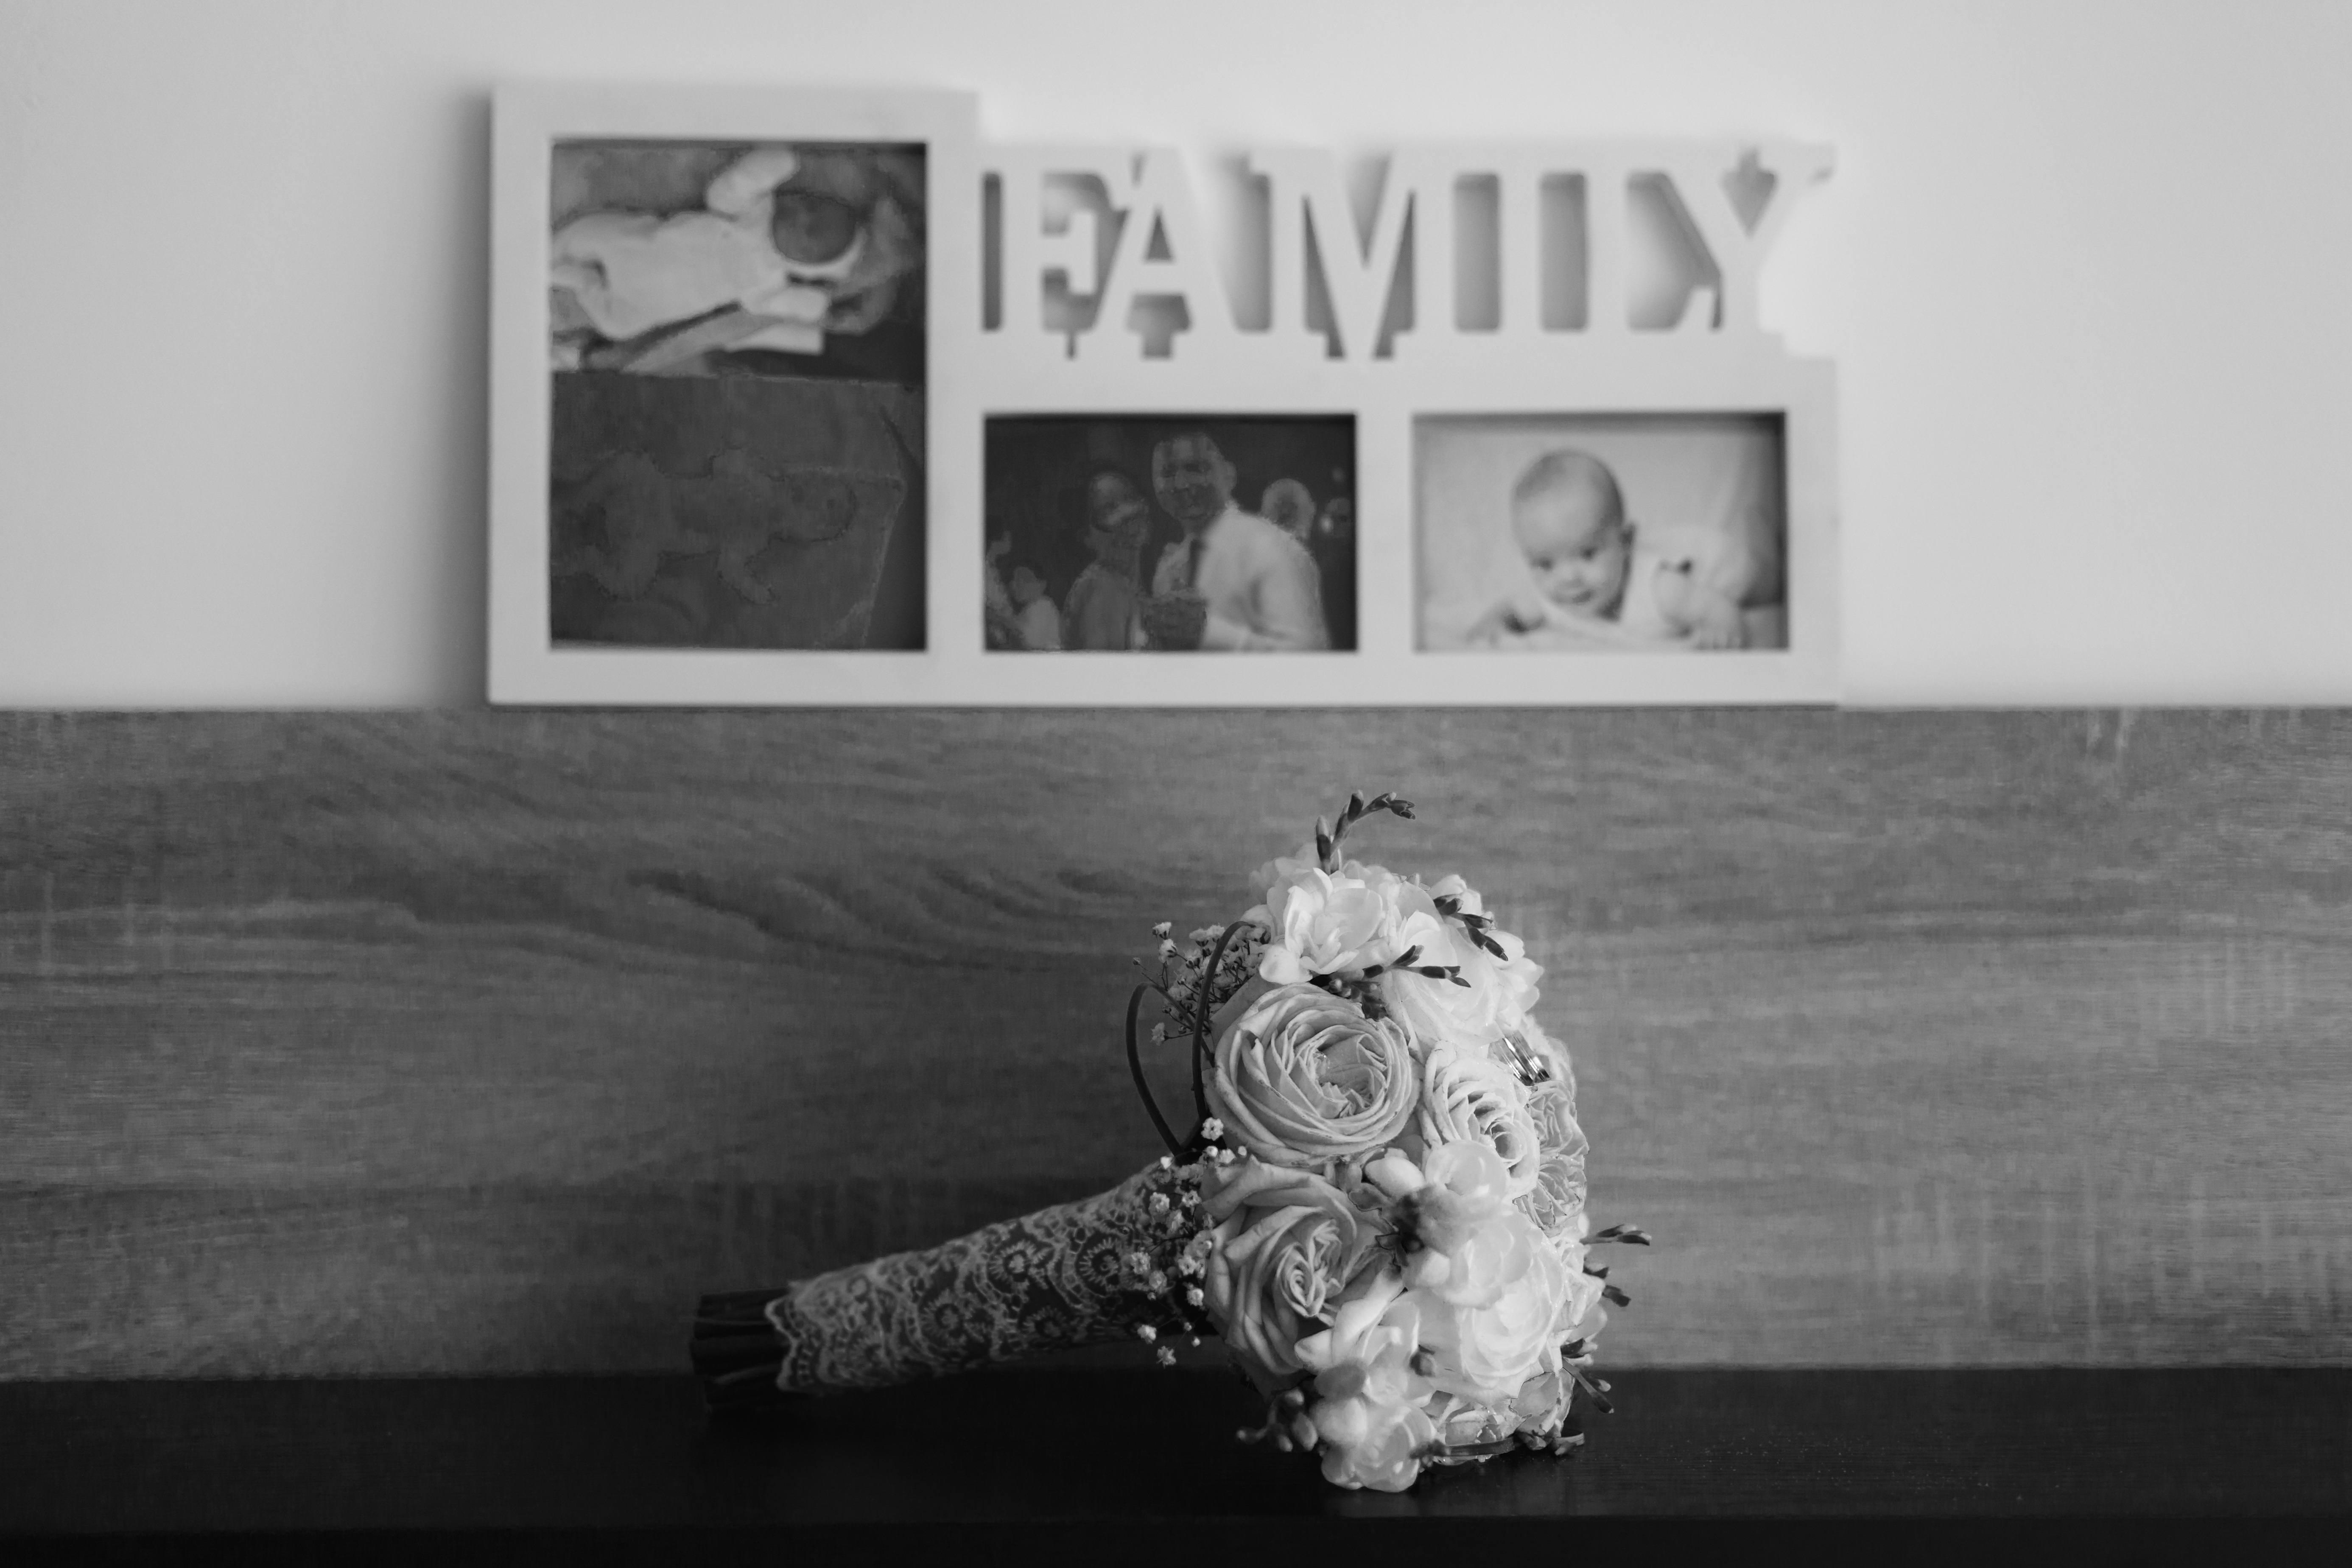
table, nature, black and white, white, photography, floral, celebration, love, bouquet, rose, decoration, spring, green, holiday, romance, romantic, black, monochrome, pink, wedding, bride, groom, marriage, flowers, arrangement, card, party, photograph, snapshot, day, elegant, reception, event, valentine, bridal, wedding flowers, invitation, wed, still life photography, monochrome photography, visual arts, stock photography